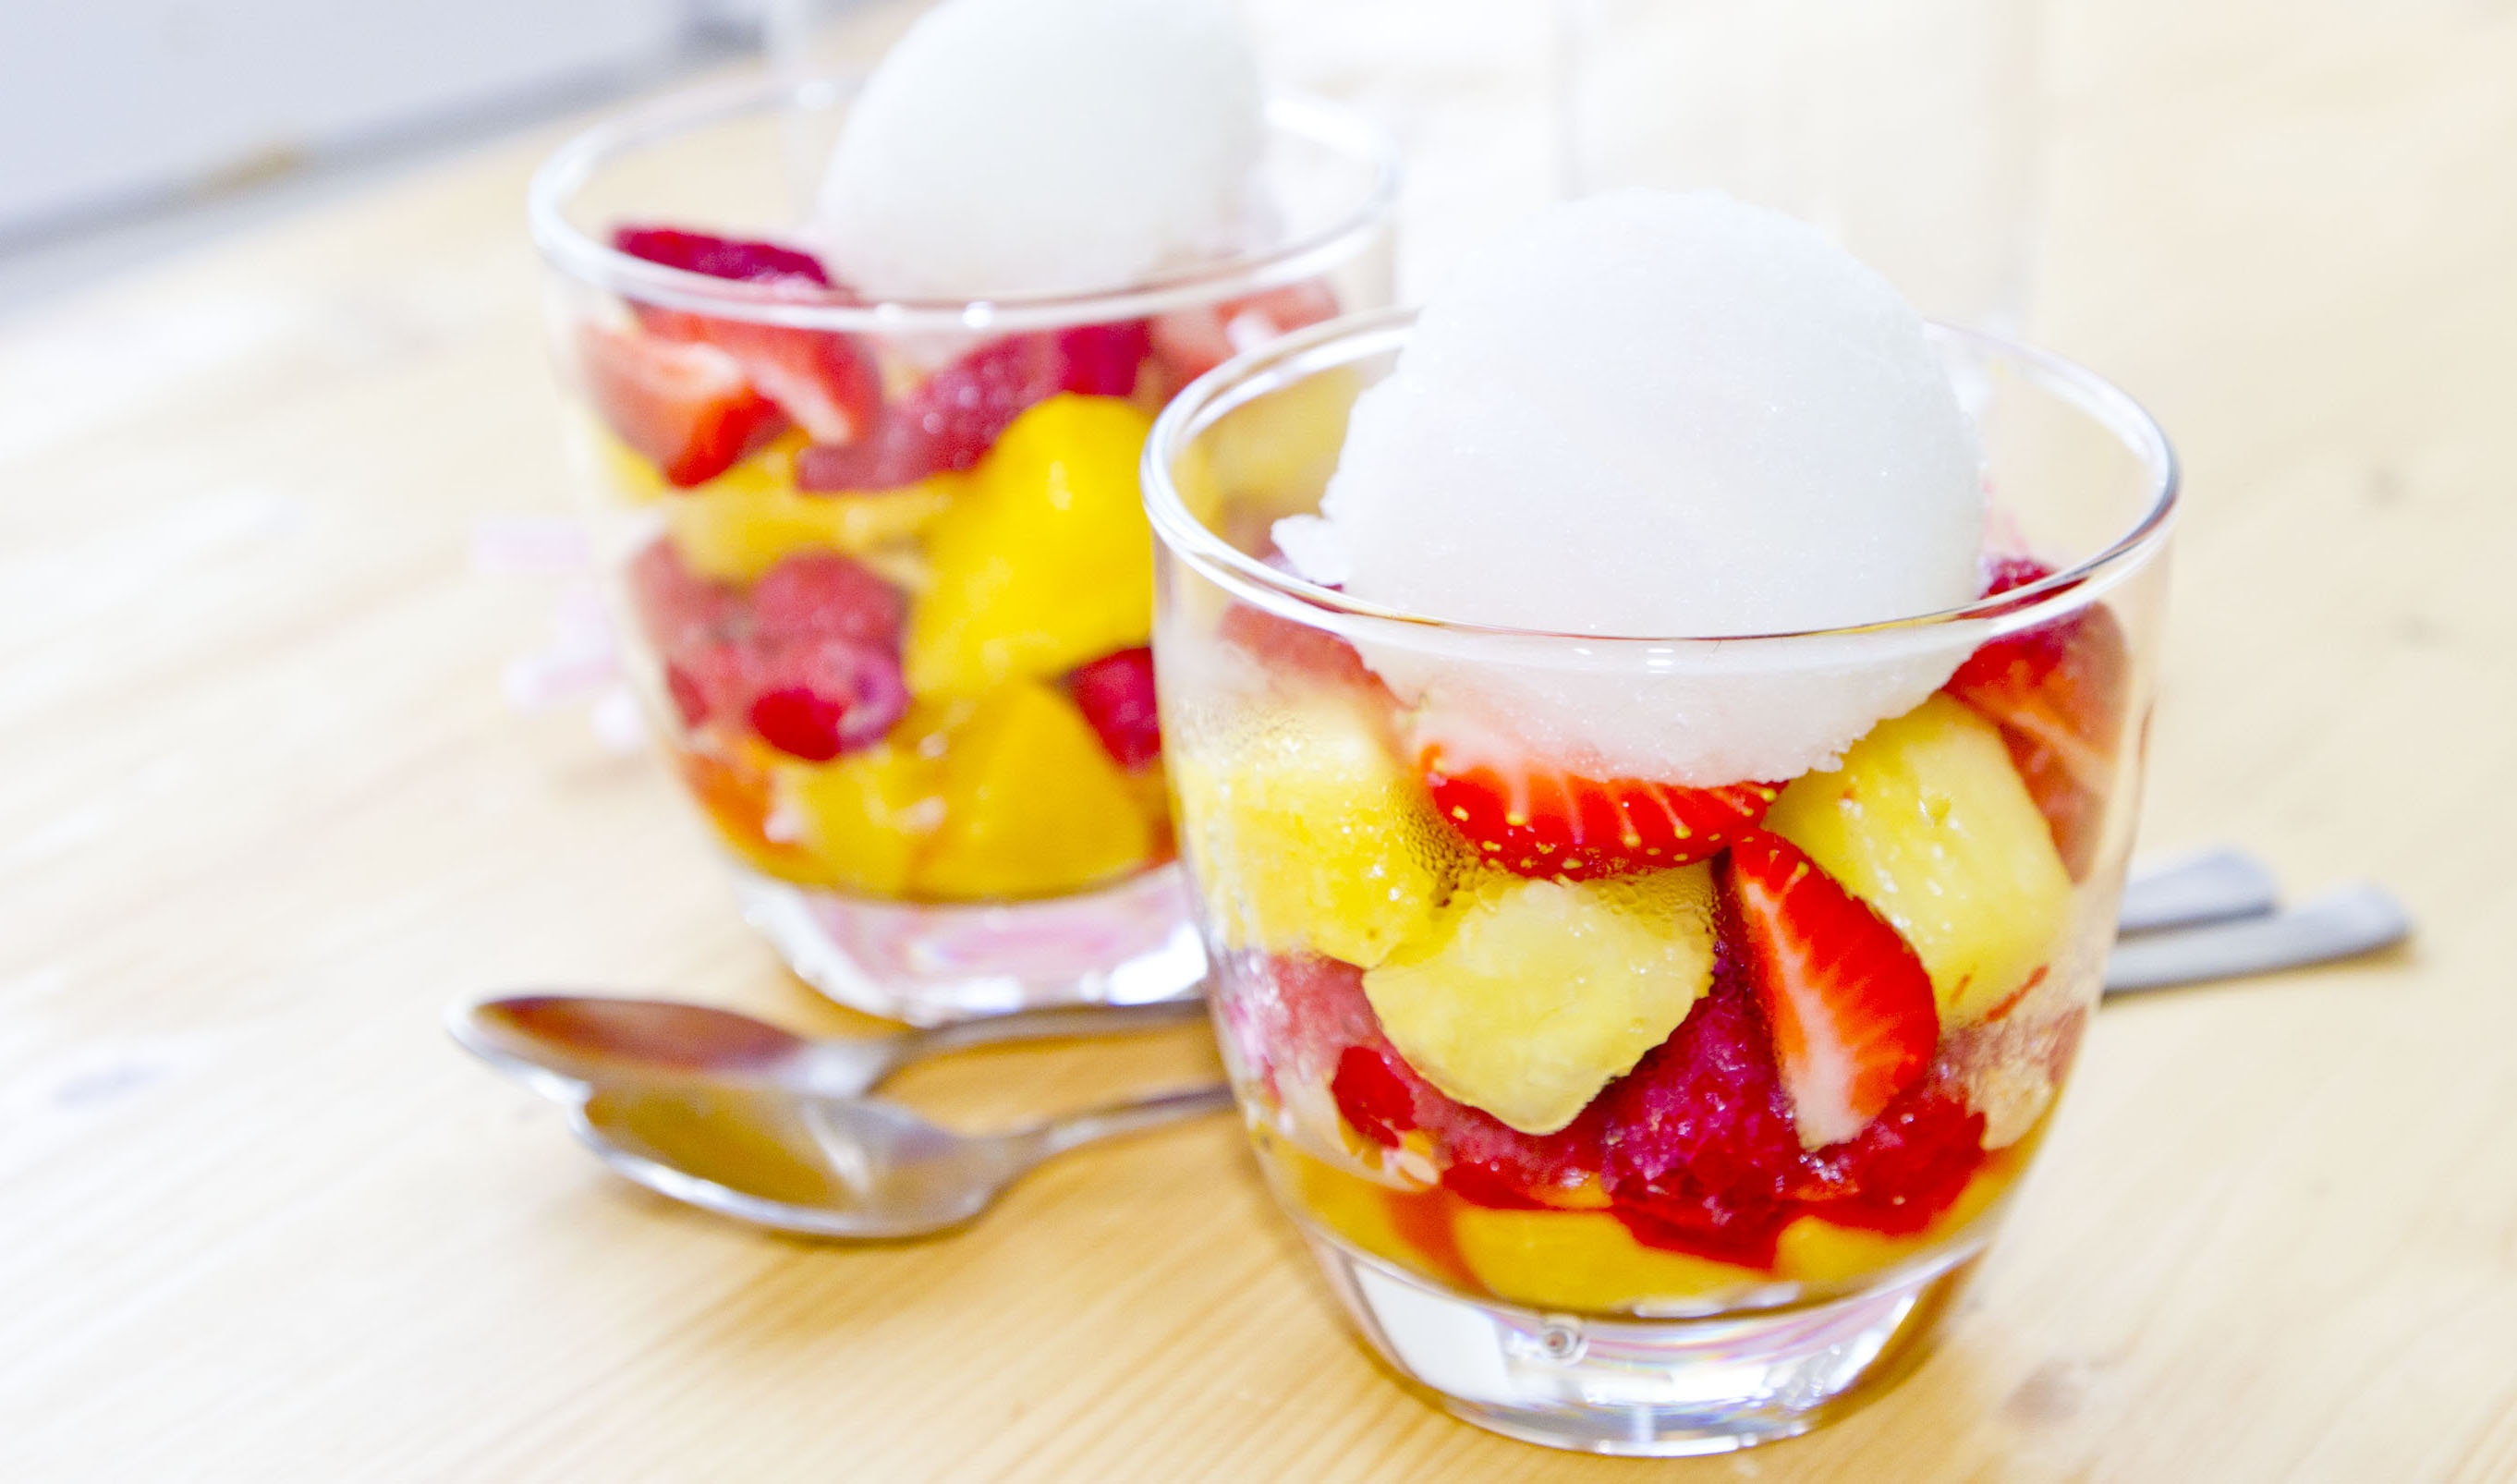
plant, raspberry, fruit, berry, glass, dish, meal, food, produce, breakfast, dessert, cuisine, strawberry, peach, strawberries, flavor, flowering plant, parfait, wooden desk, fruit ice, land plant, peach melba